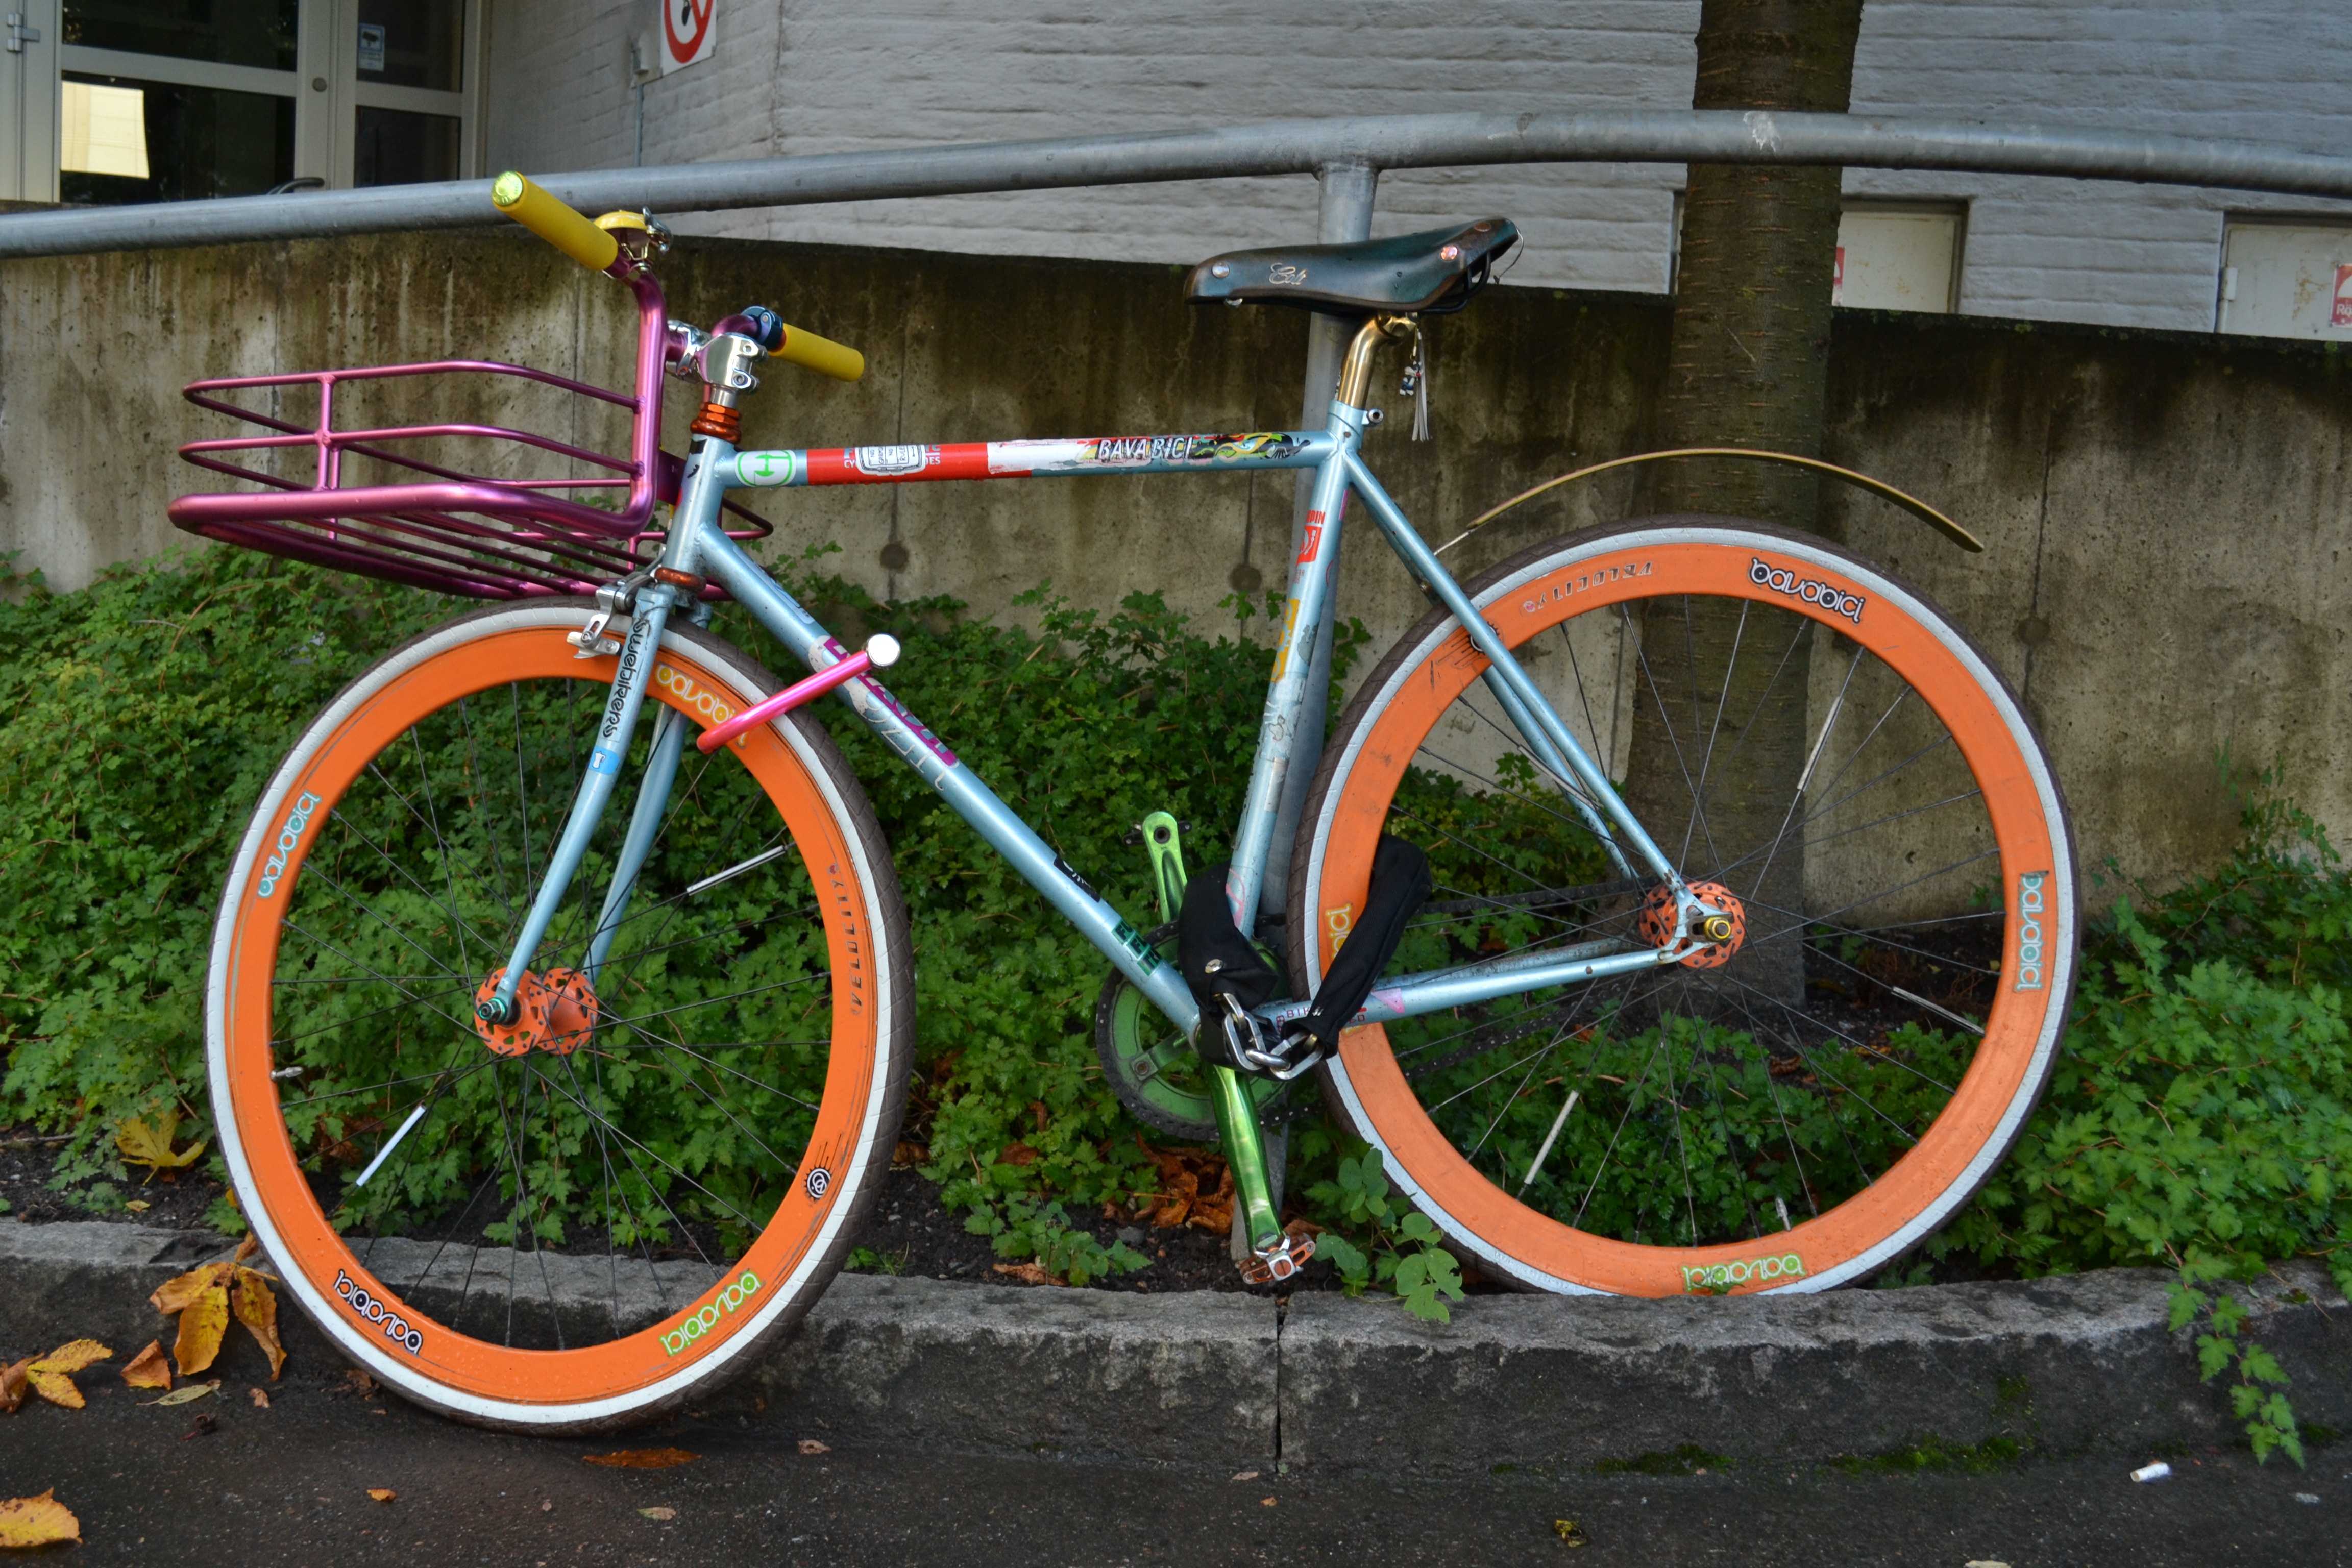
sport, wheel, bicycle, bike, vehicle, cycle, sports equipment, mountain bike, cycling, biking, bicycle frame, land vehicle, cycle sport, cyclo cross bicycle, cyclo cross, bicycle racing, road bicycle, racing bicycle, hybrid bicycle